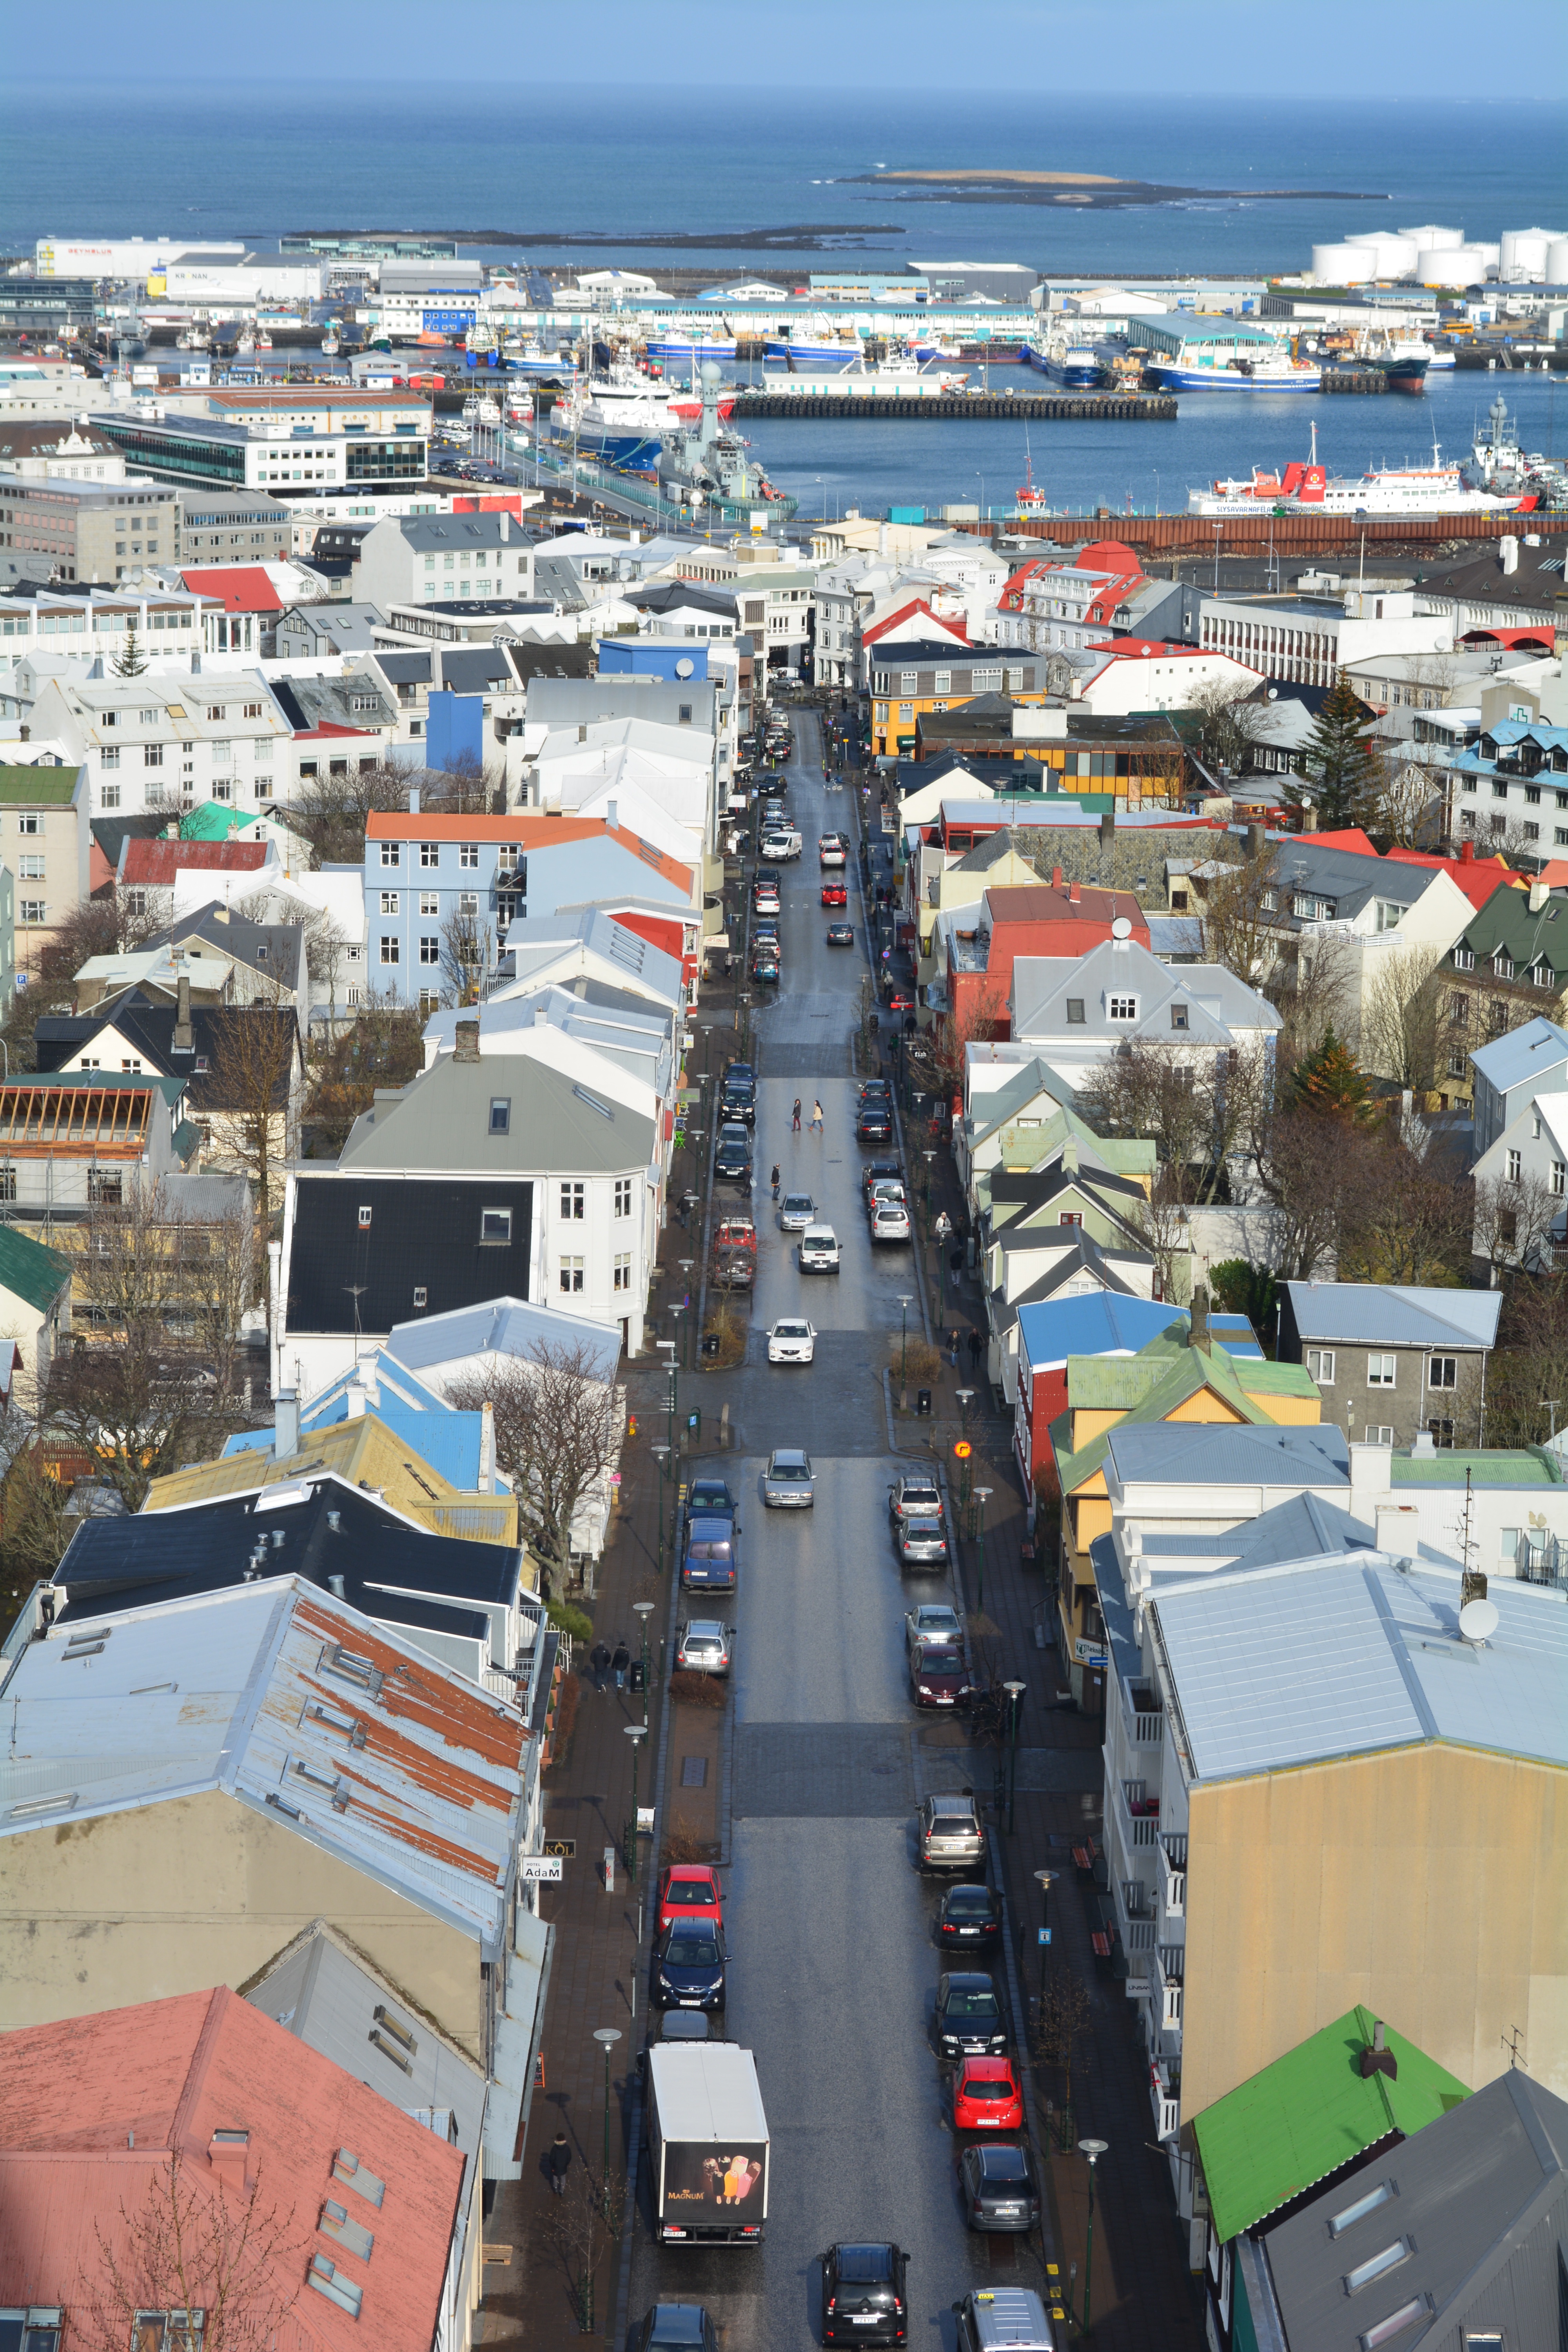
coast, dock, town, walkway, cityscape, downtown, transport, vehicle, harbor, port, waterway, infrastructure, aerial photography